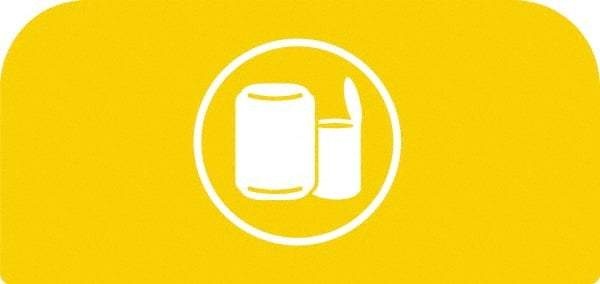
Rubbermaid - Trash Can Decal Message: Cans - English, Text on Color, Yellow, Indoor & Outdoor, Apply to Metal, 1-25/32" Wide x 8-1/2" High
Item #: 54863444 Brand: Rubbermaid Model #: 1961597 Exact Tooling IR#: 04 Product Specifications Message Cans Language English Decal Type Text on Color Color Yellow Container Size Compatibility (Gal.) 23.00 Environment Type Indoor & Outdoor Application Material Metal Overall Height (Inch) 8-1/2 Overall Width (Inch) 1.7810 PSC Code 9905
Brand: Rubbermaid
Category: Home & Garden > Household Supplies > Waste Containment Accessories > Waste Container Labels & Signs